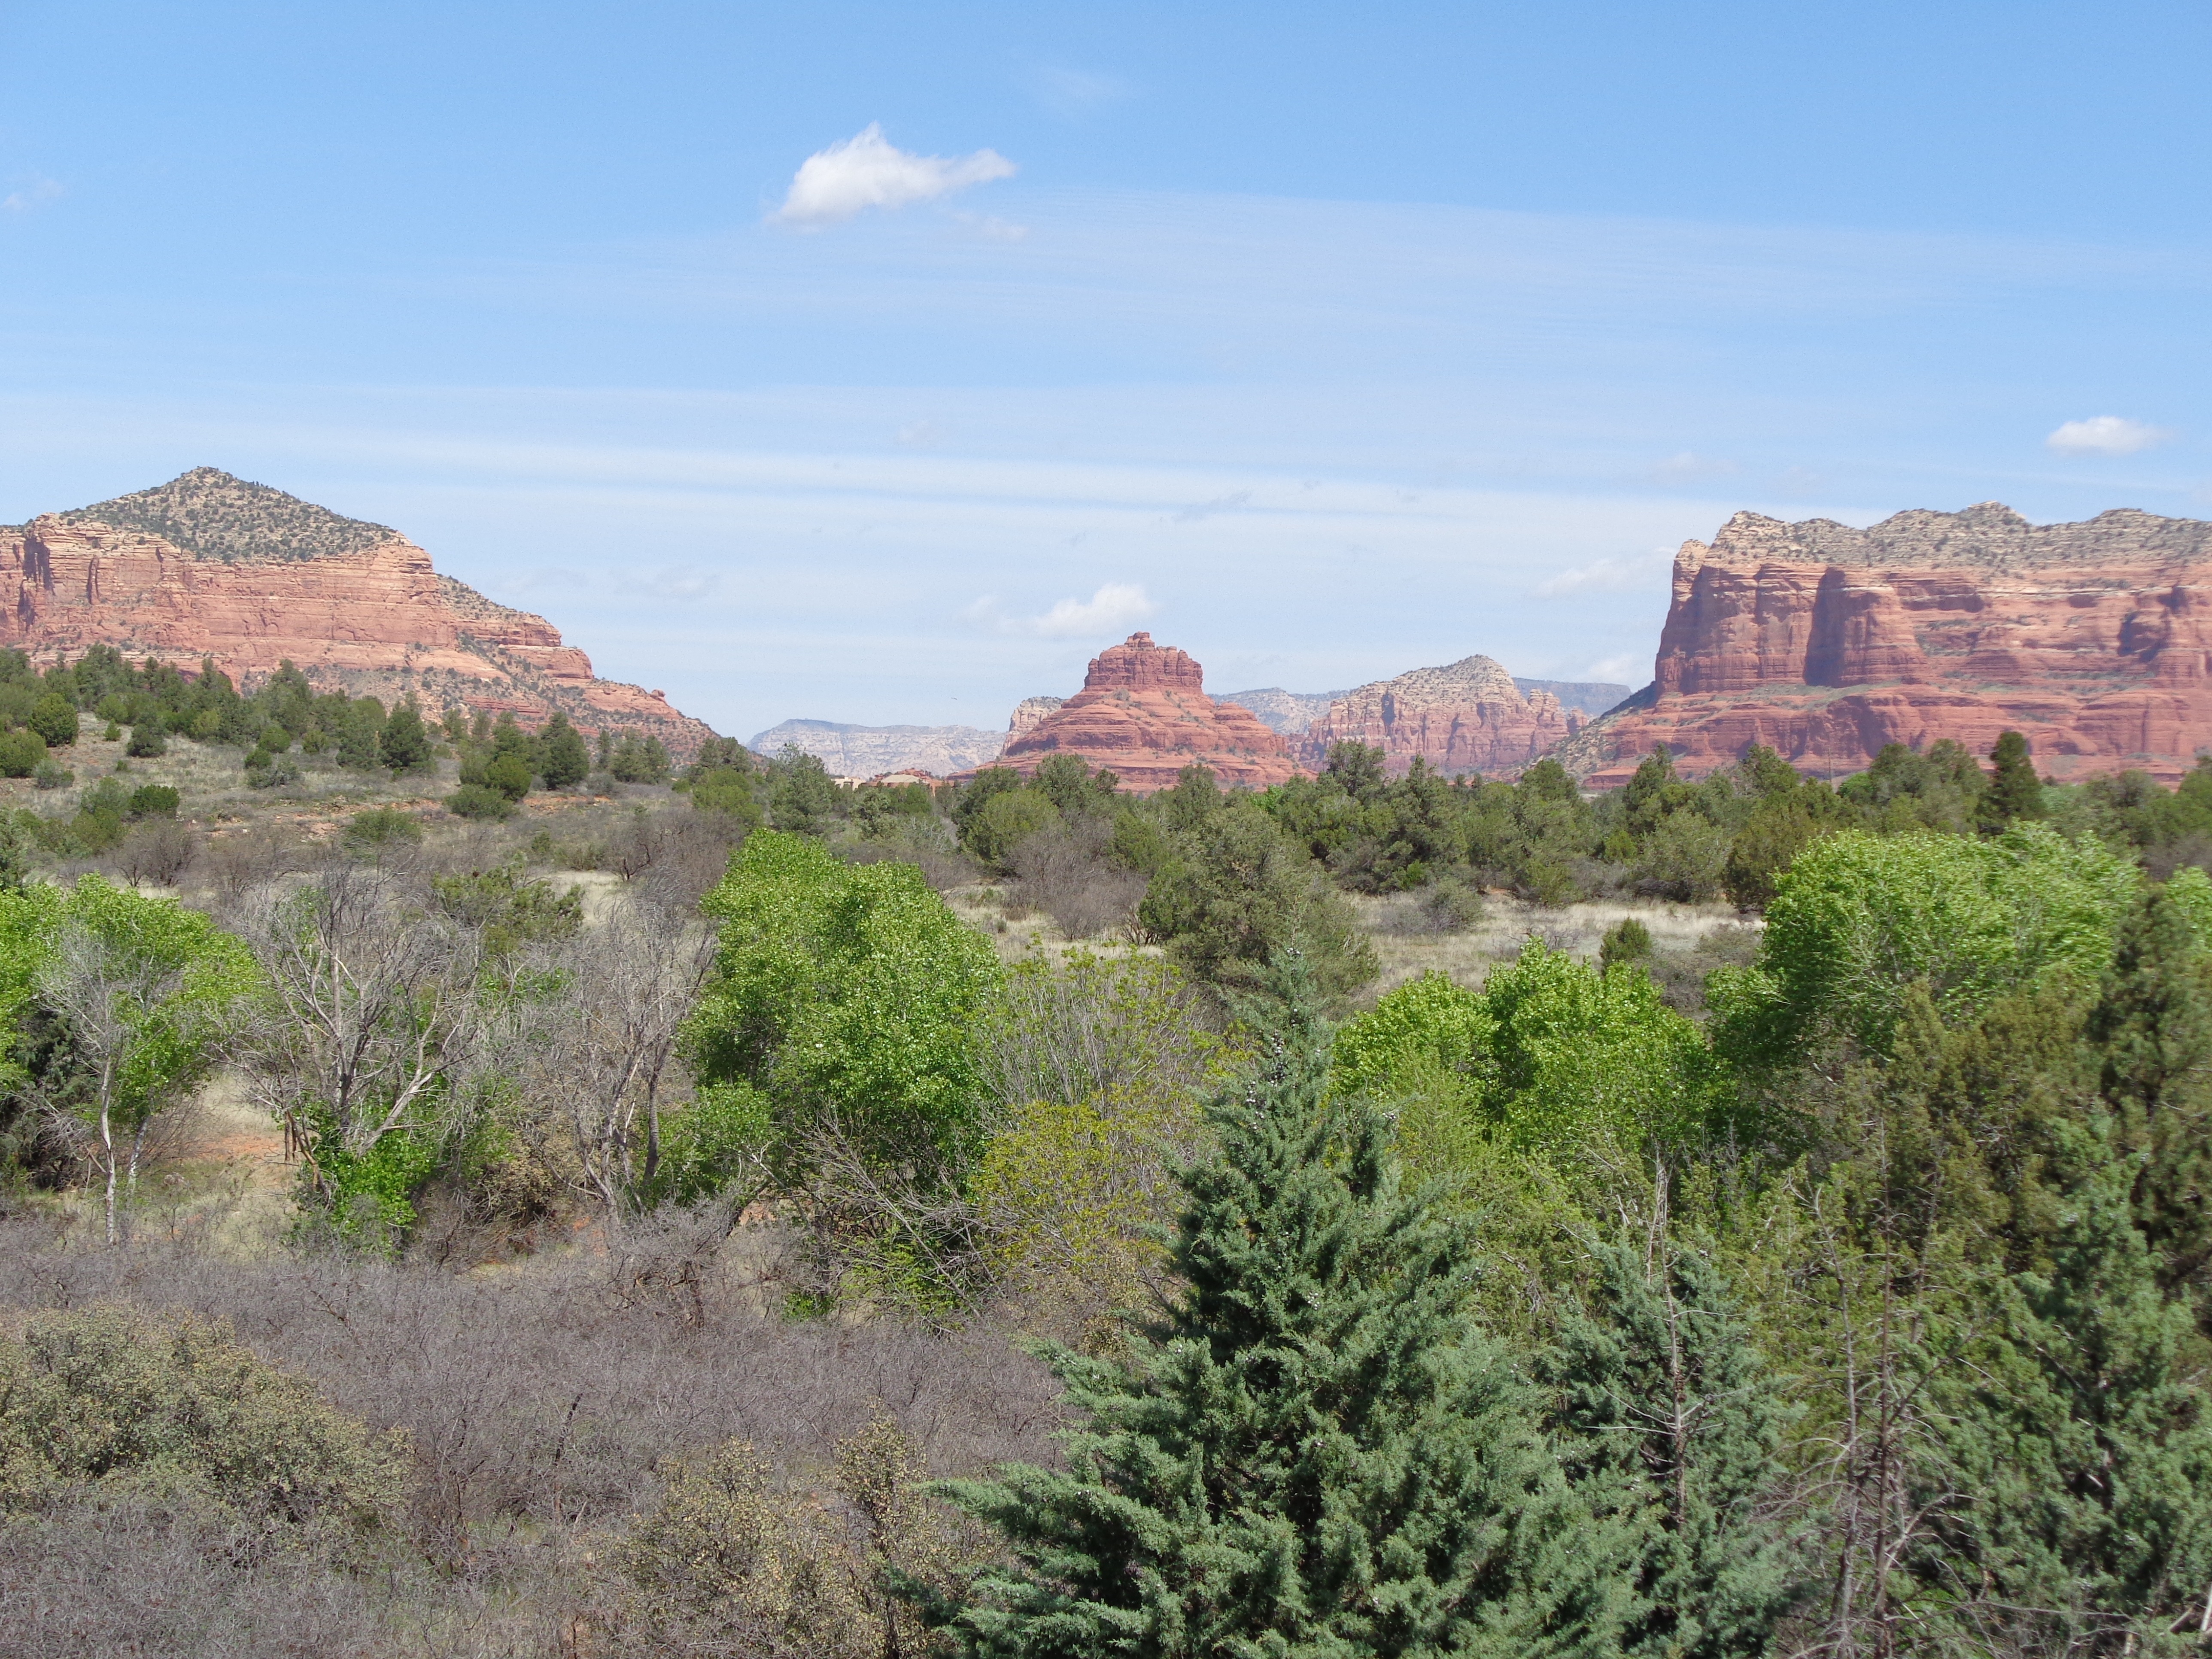
landscape, rock, trail, valley, formation, cliff, red, park, canyon, terrain, national park, arizona, geology, badlands, plateau, escarpment, sedona, ecosystem, wadi, butte, landform, geographical feature